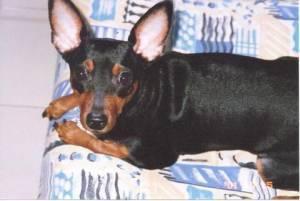
miniature pinscher